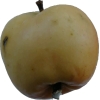
Label: apple